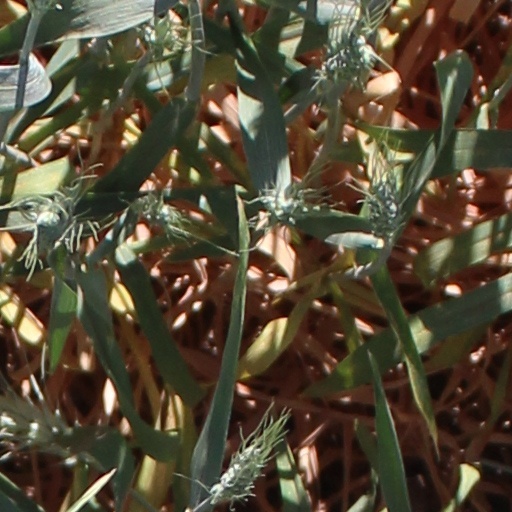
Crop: wheat